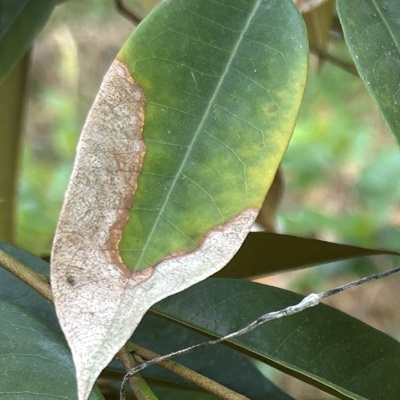
Label: Leaf_Blight